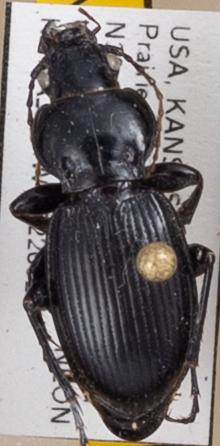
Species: Cyclotrachelus sodalis colossus
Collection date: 2022-06-22
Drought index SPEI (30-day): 0.794
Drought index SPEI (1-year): -0.078
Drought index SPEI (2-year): -0.086